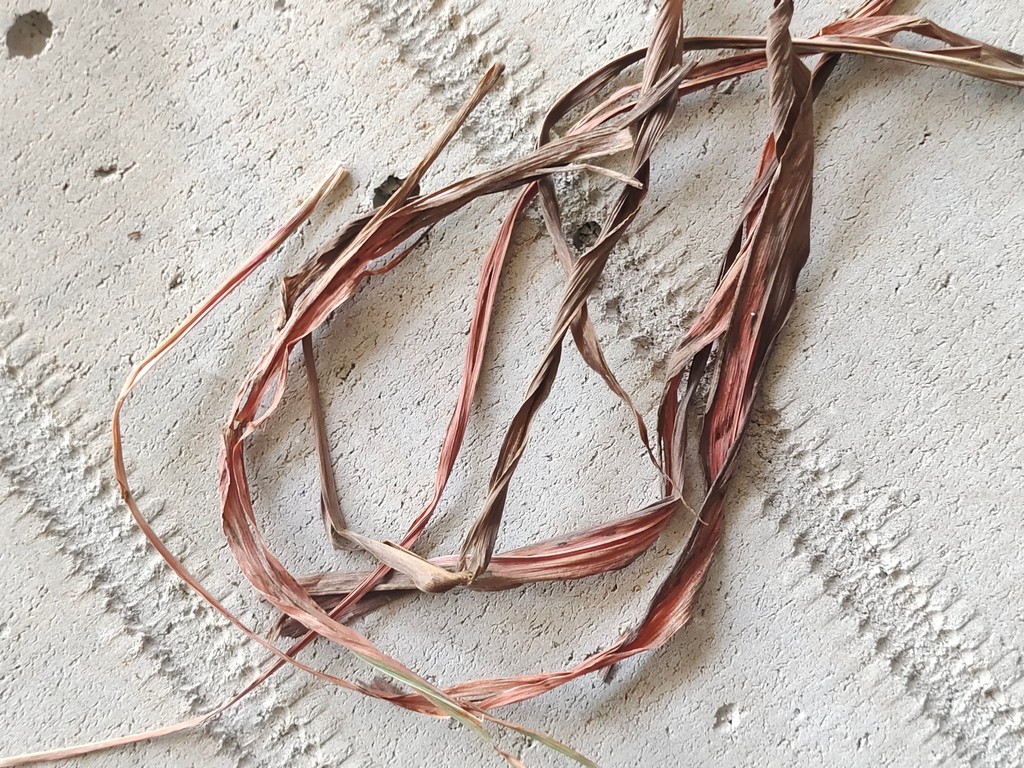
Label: Dried